Robert Peake the Elder

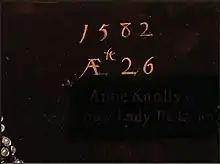
Inscription on the portrait of Anne Knollys

It is difficult to attribute and date portraits of this period because painters rarely signed their work, and their workshops produced portraits "en masse", often sharing standard portrait patterns. Some paintings, however, have been attributed to Peake on the basis of the method of inscribing the year and the sitter's age on his documented portrait of a "military commander" (1592), which reads: "M.BY.RO.| PEAKE" ("made by Robert Peake"). Art historian Ellis Waterhouse, however, suspected that the letterer may have worked for more than one studio.